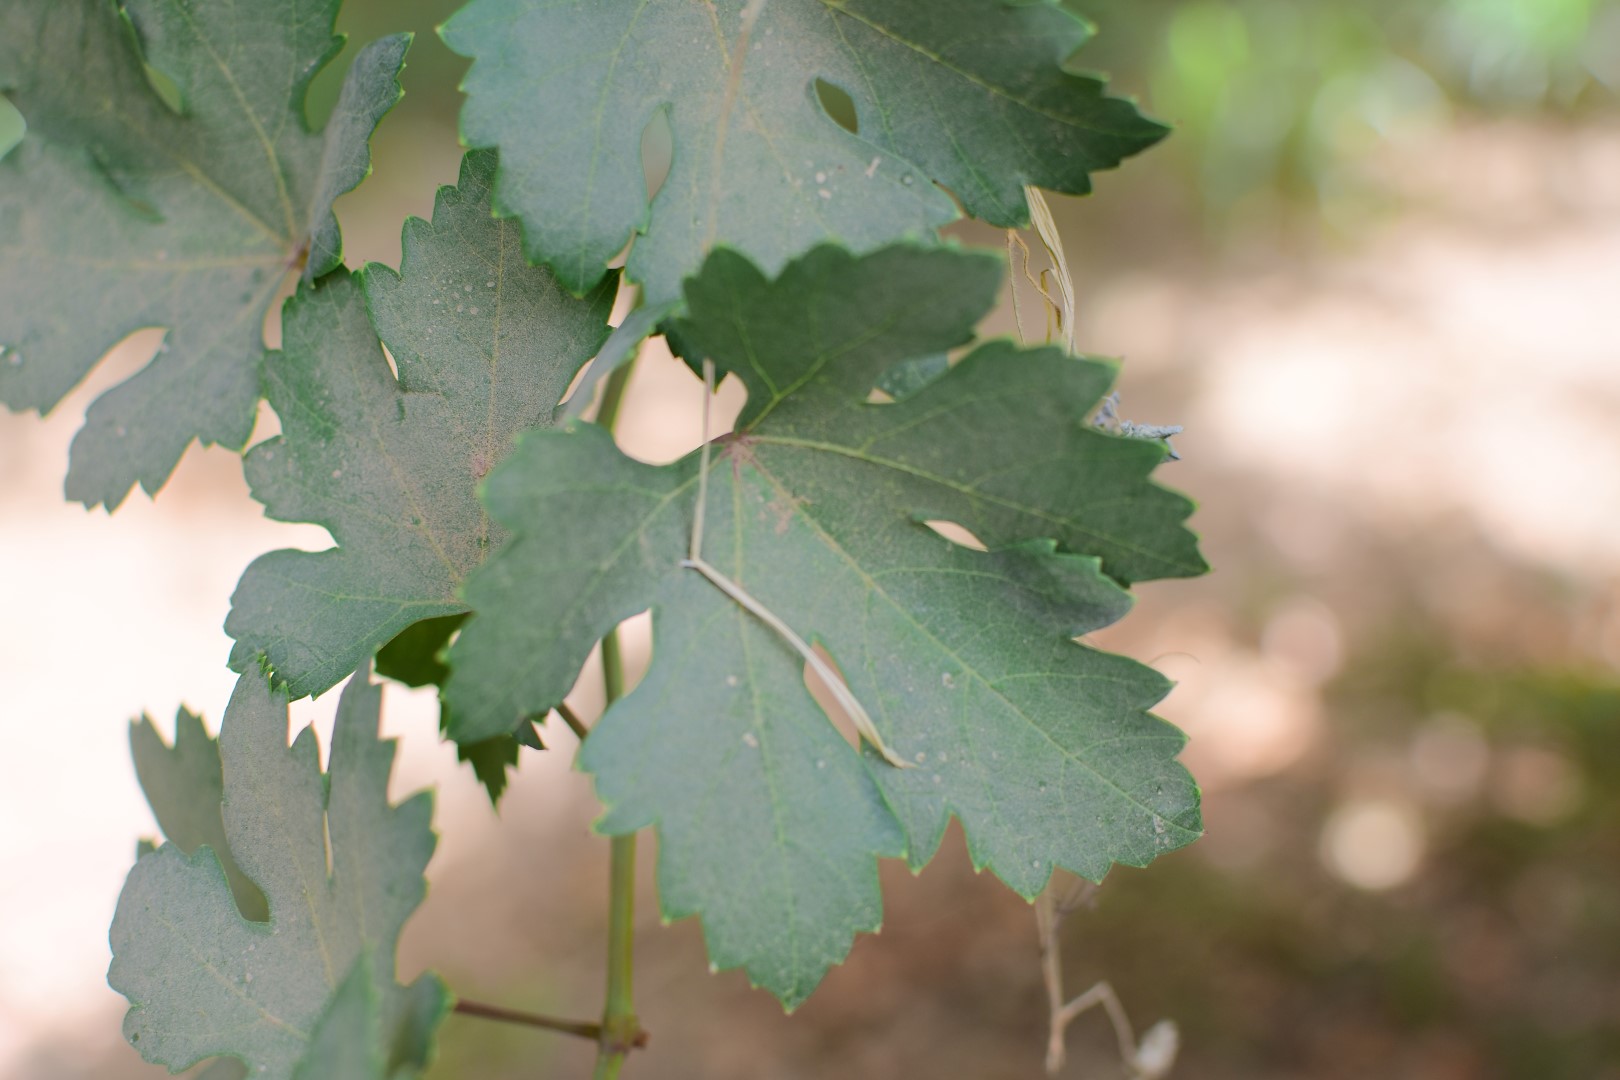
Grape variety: Riasi